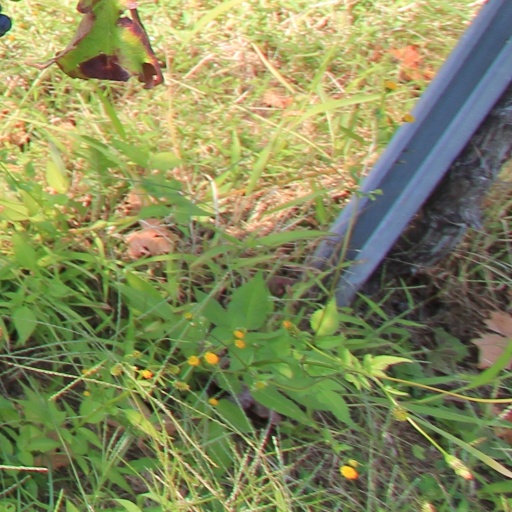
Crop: grape